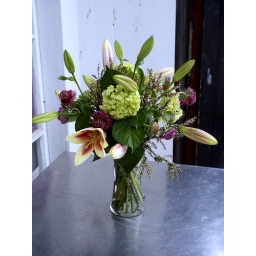
July 2007. 'Shocking' Oriental lilies, maroon scabiosa, heather and miniature green hydrangea in clear glass.